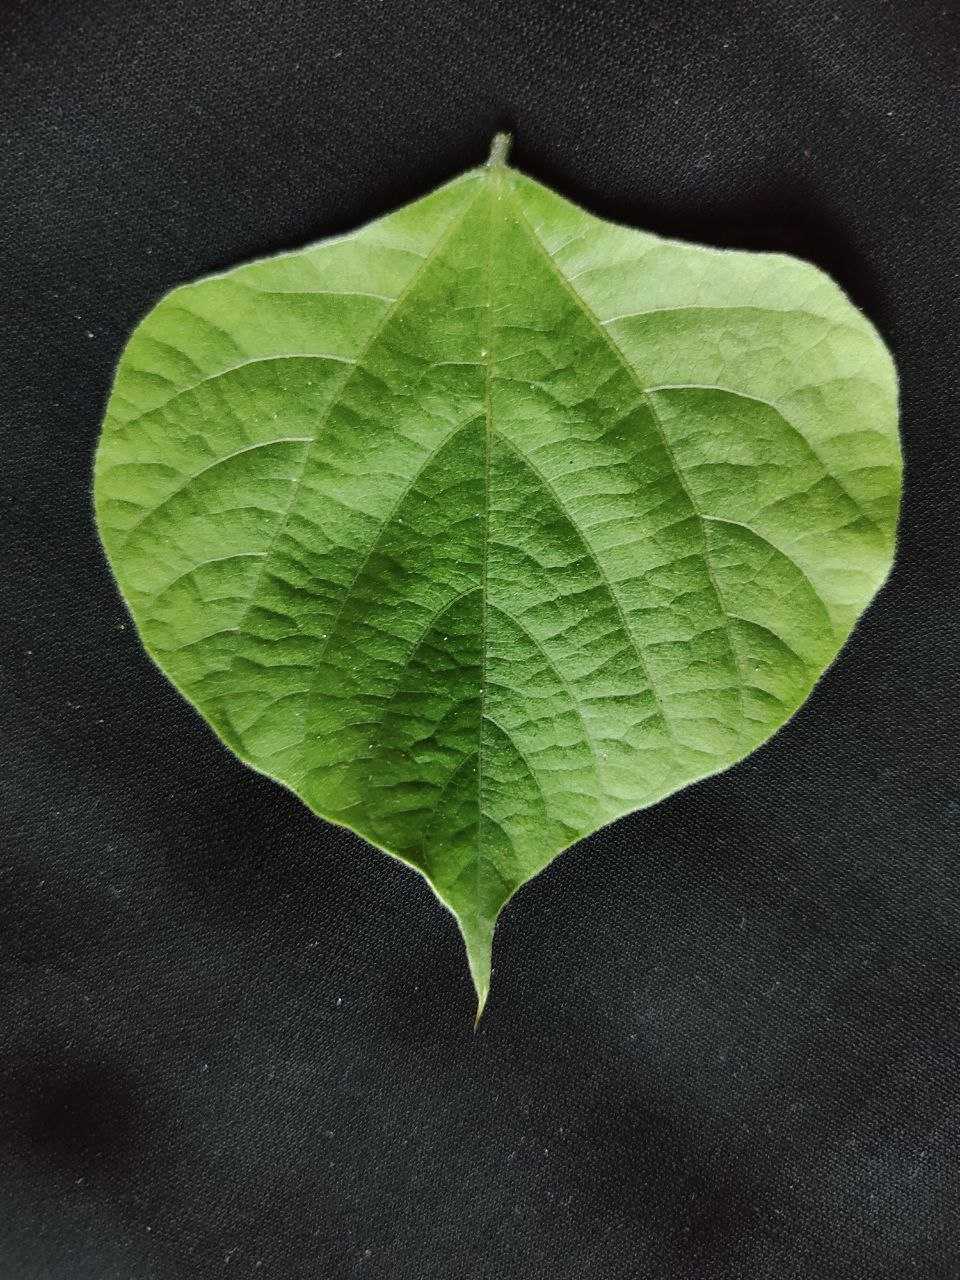
Crop: bean
Leaf condition: Fresh Leaf